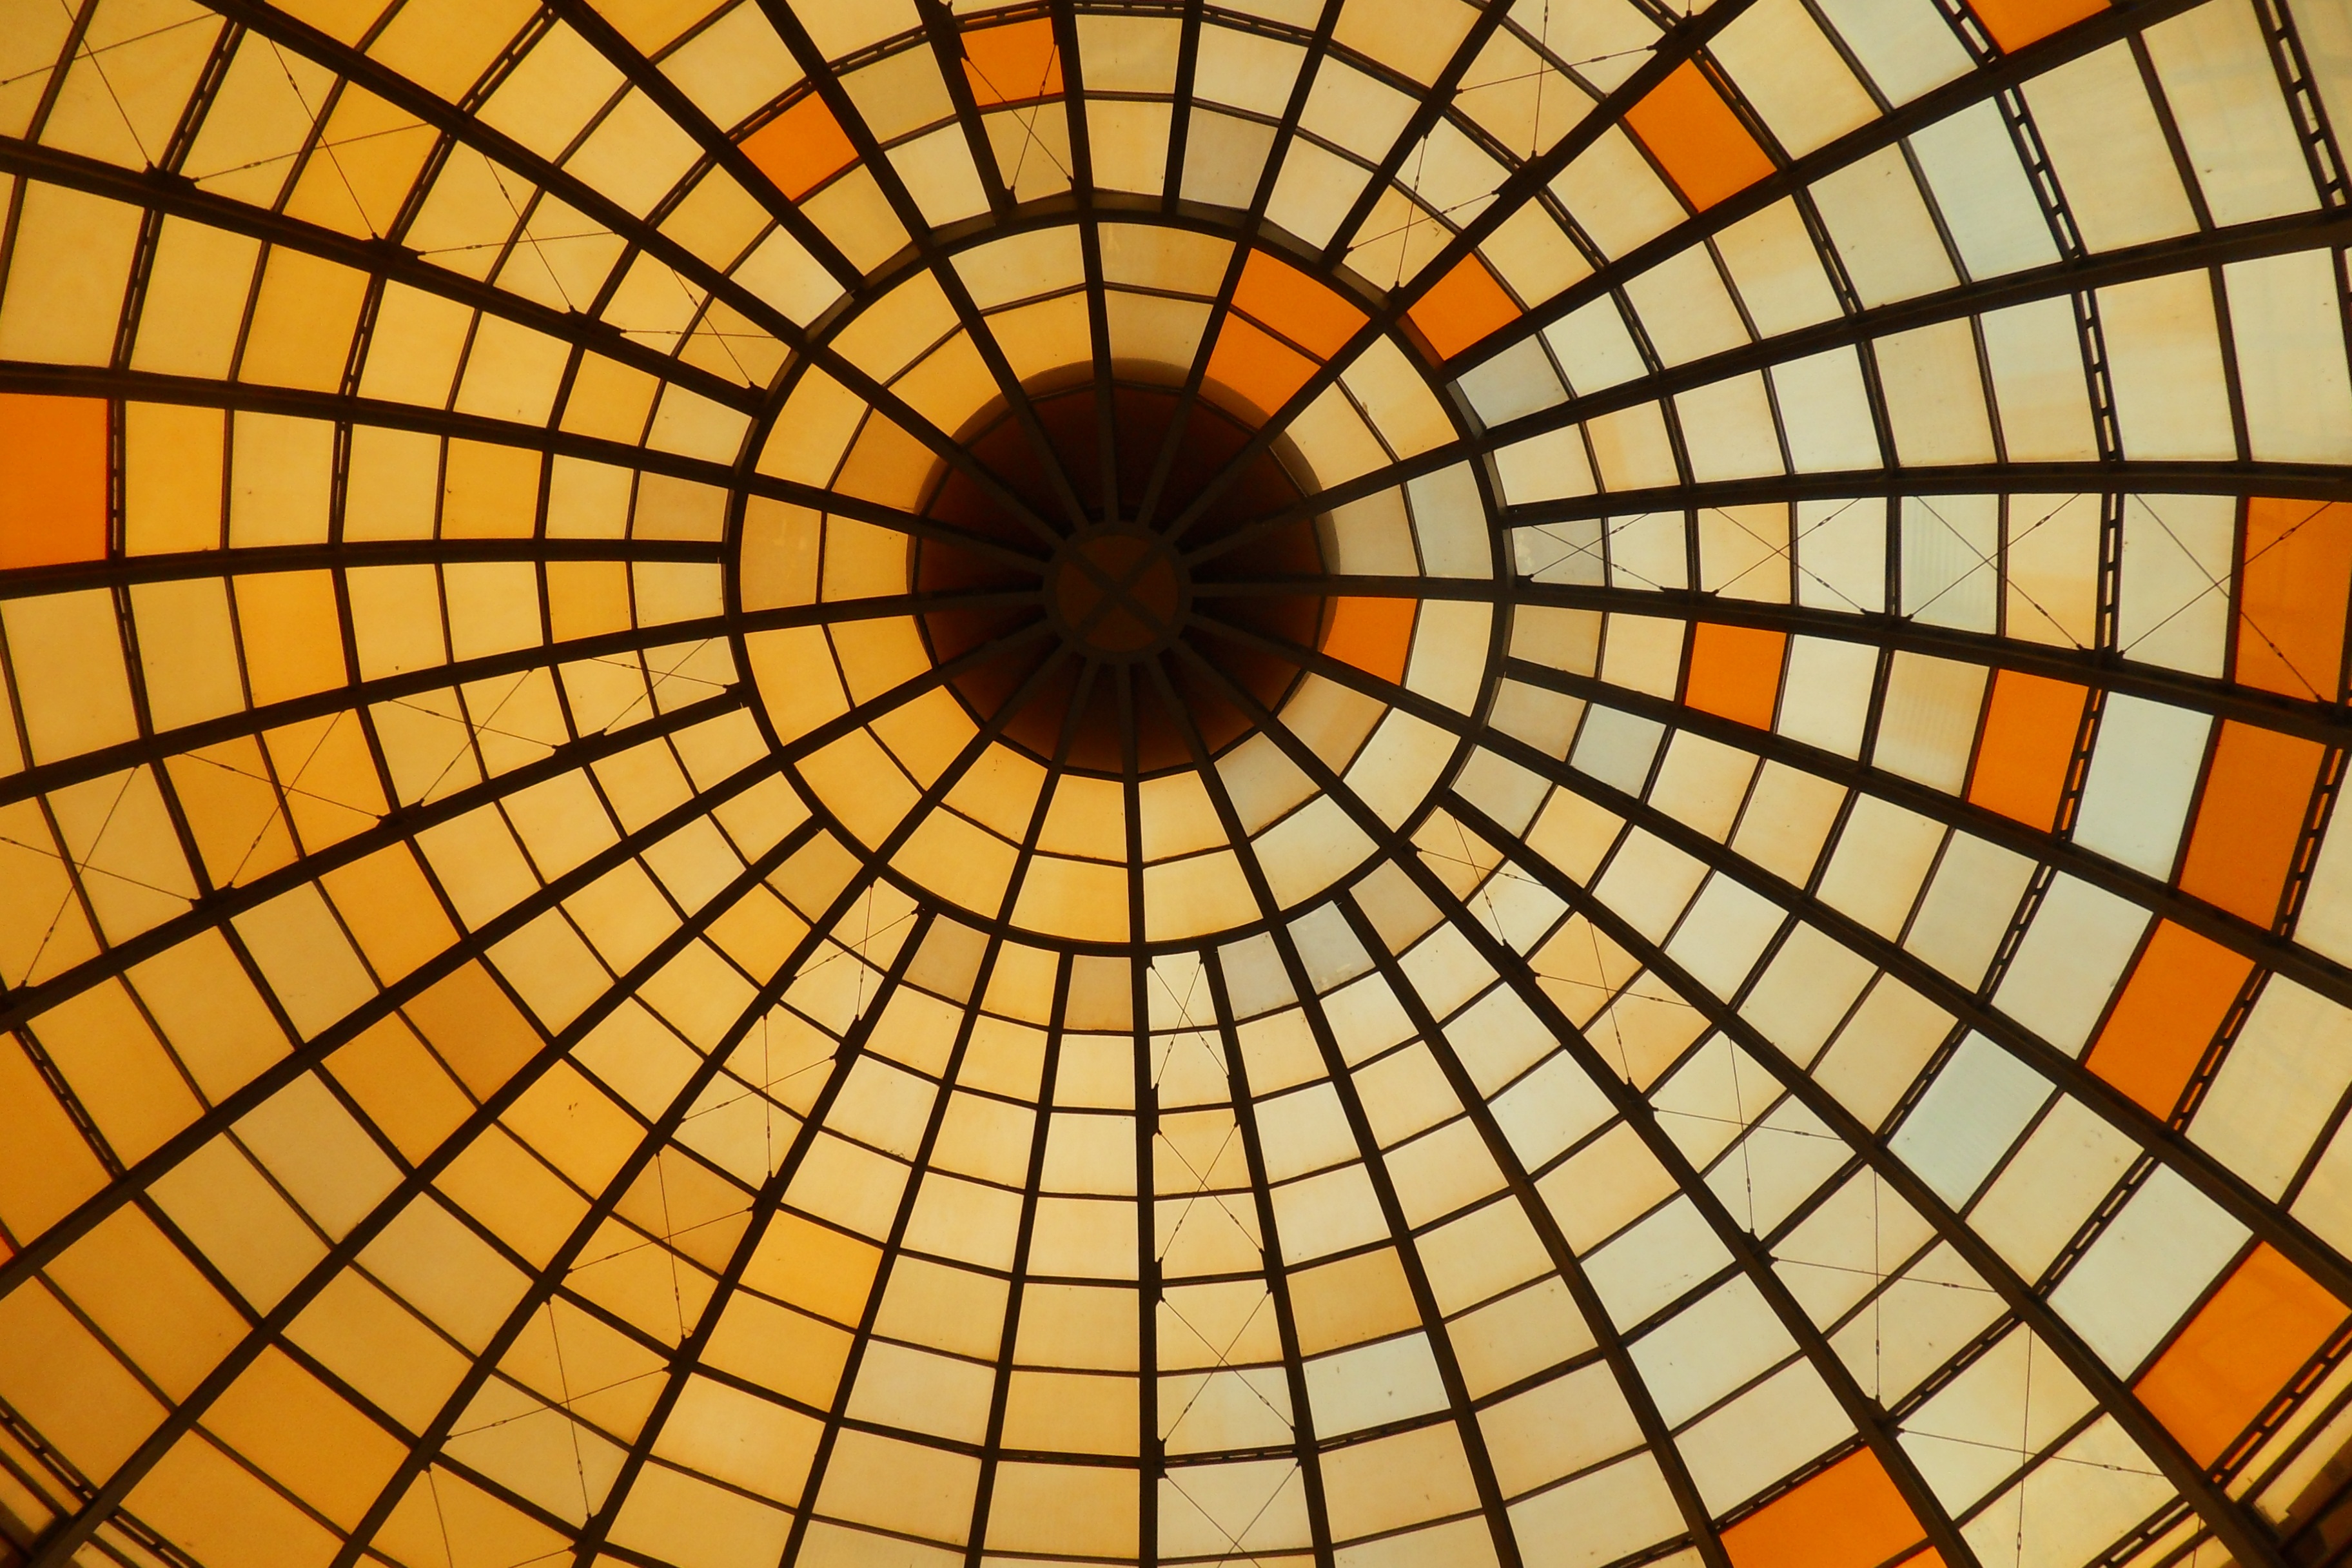
floor, window, glass, roof, ceiling, orange, pattern, line, material, stained glass, circle, art, design, symmetry, mosaic, dome, daylighting